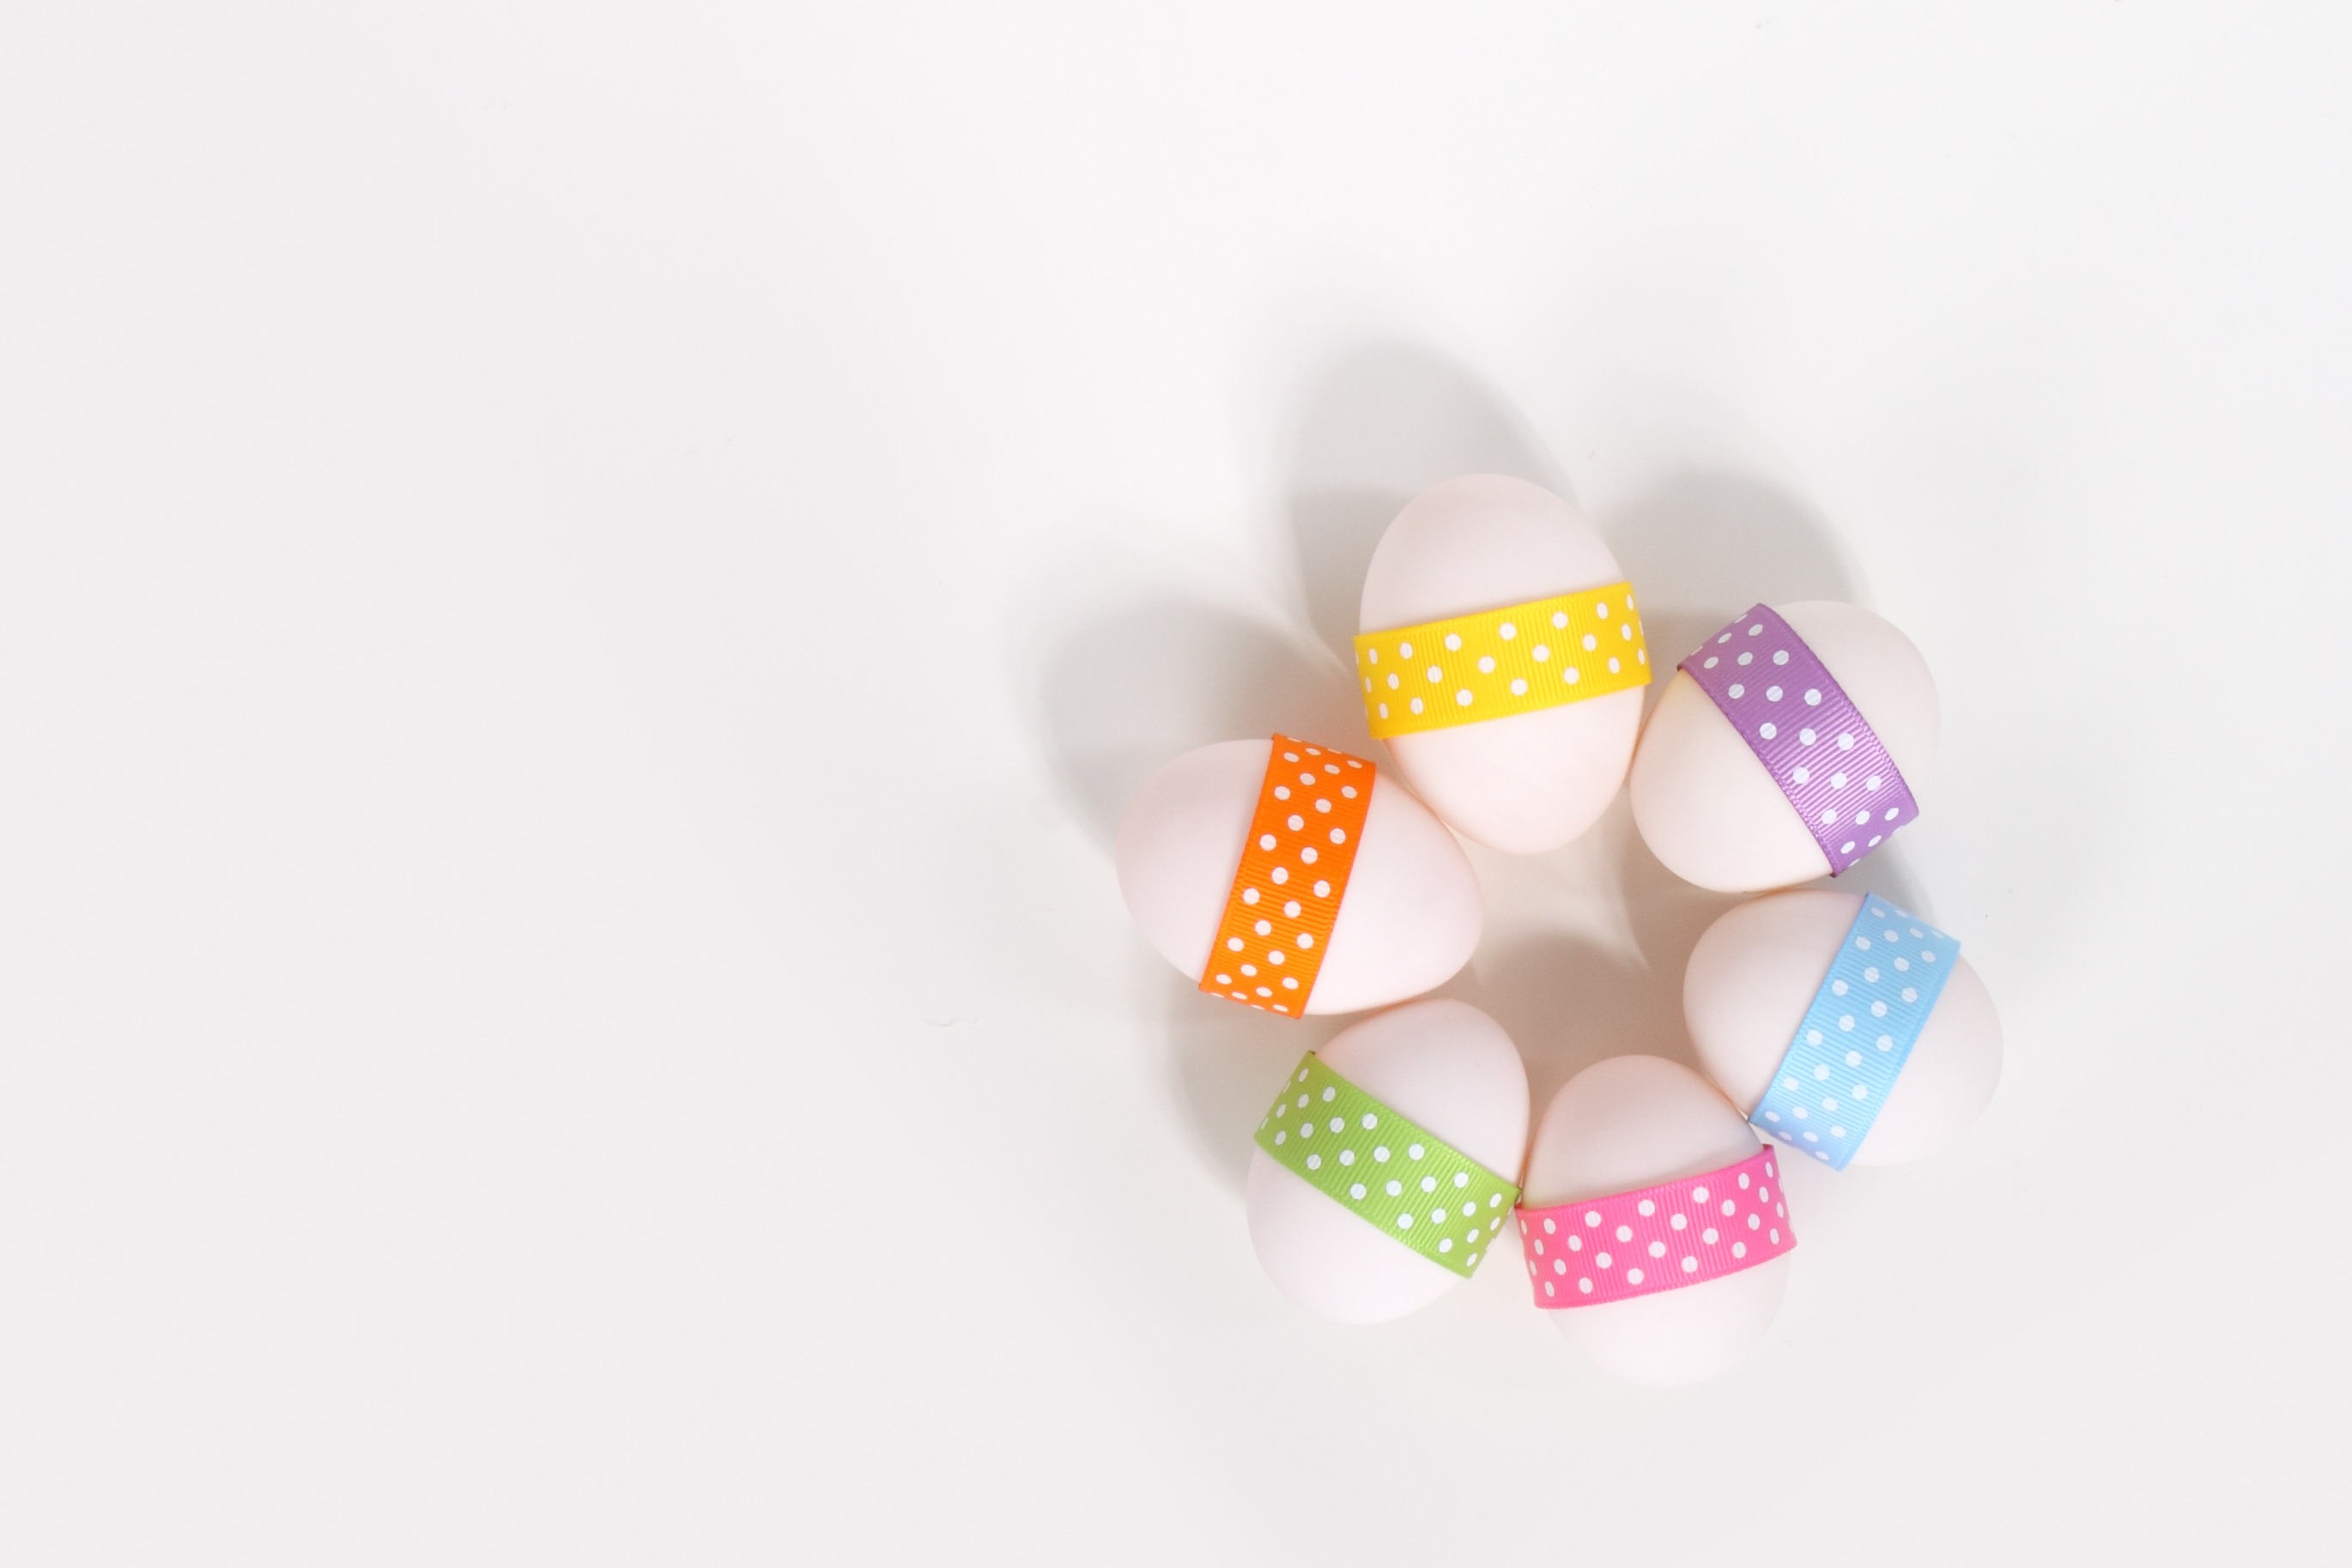
hand, celebration, decoration, pattern, finger, food, spring, colourful, colorful, pink, bead, dessert, egg, fun, design, seasonal, eggs, easter, fashion accessory